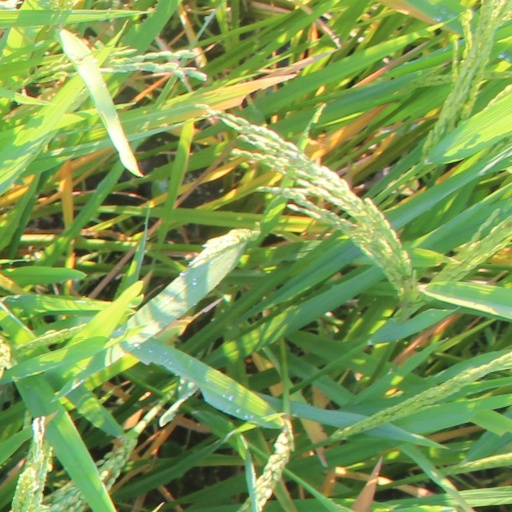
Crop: rice